Shield of Aeneas

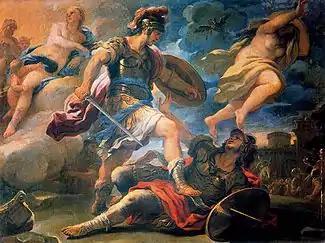
Aeneas defeats Turnus, by Luca Giordano, 1634–1705. Though Virgil's sweeping descriptions cannot be seen, Aeneas is holding his shield in his left hand.

The Shield of Aeneas is the shield that Aeneas receives from the god Vulcan in Book VIII of Virgil's "Aeneid" to aid in his war against the Rutuli. Imprinted on the front of the shield is a grand depiction of the destiny of Aeneas' descendants and the future of Rome.